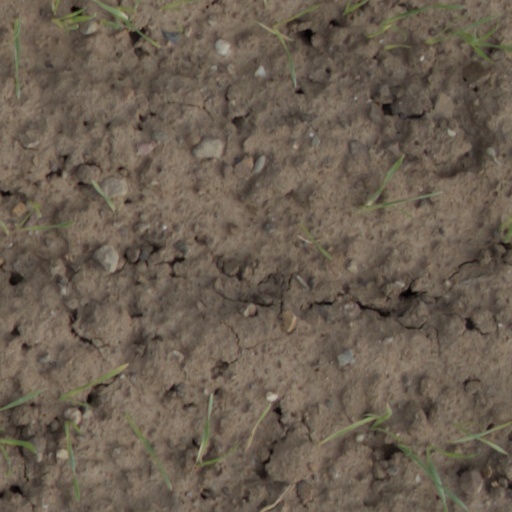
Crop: wheat